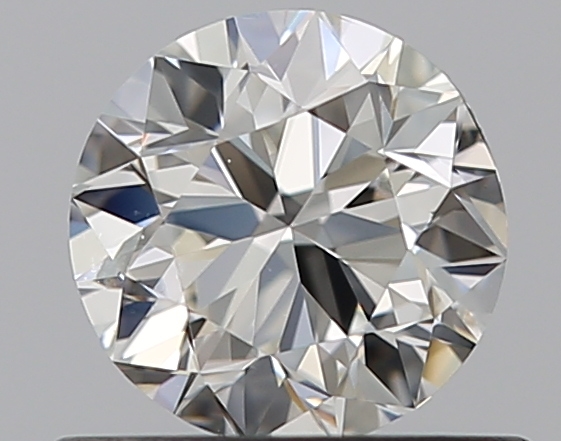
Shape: round
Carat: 0.5
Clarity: SI1
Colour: G
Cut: VG
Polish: EX
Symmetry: GD
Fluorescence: N
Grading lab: GIA
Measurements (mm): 4.92 x 5 x 3.16